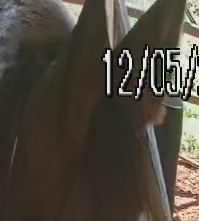
Face region: ears (position_of_ears)
Pain indicator: not_present